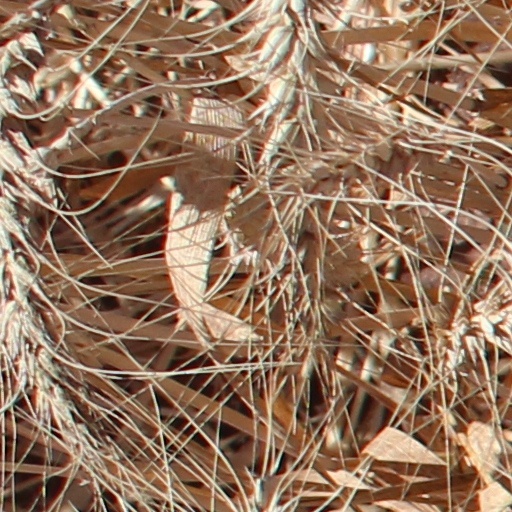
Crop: wheat